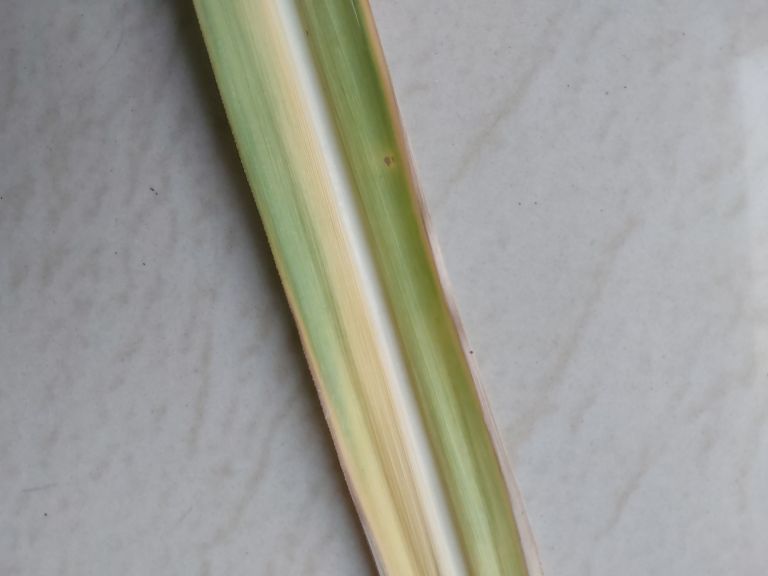
Label: Yellow Leaf